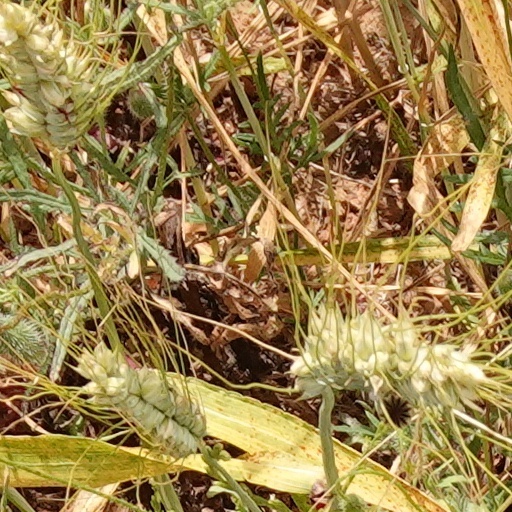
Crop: wheat